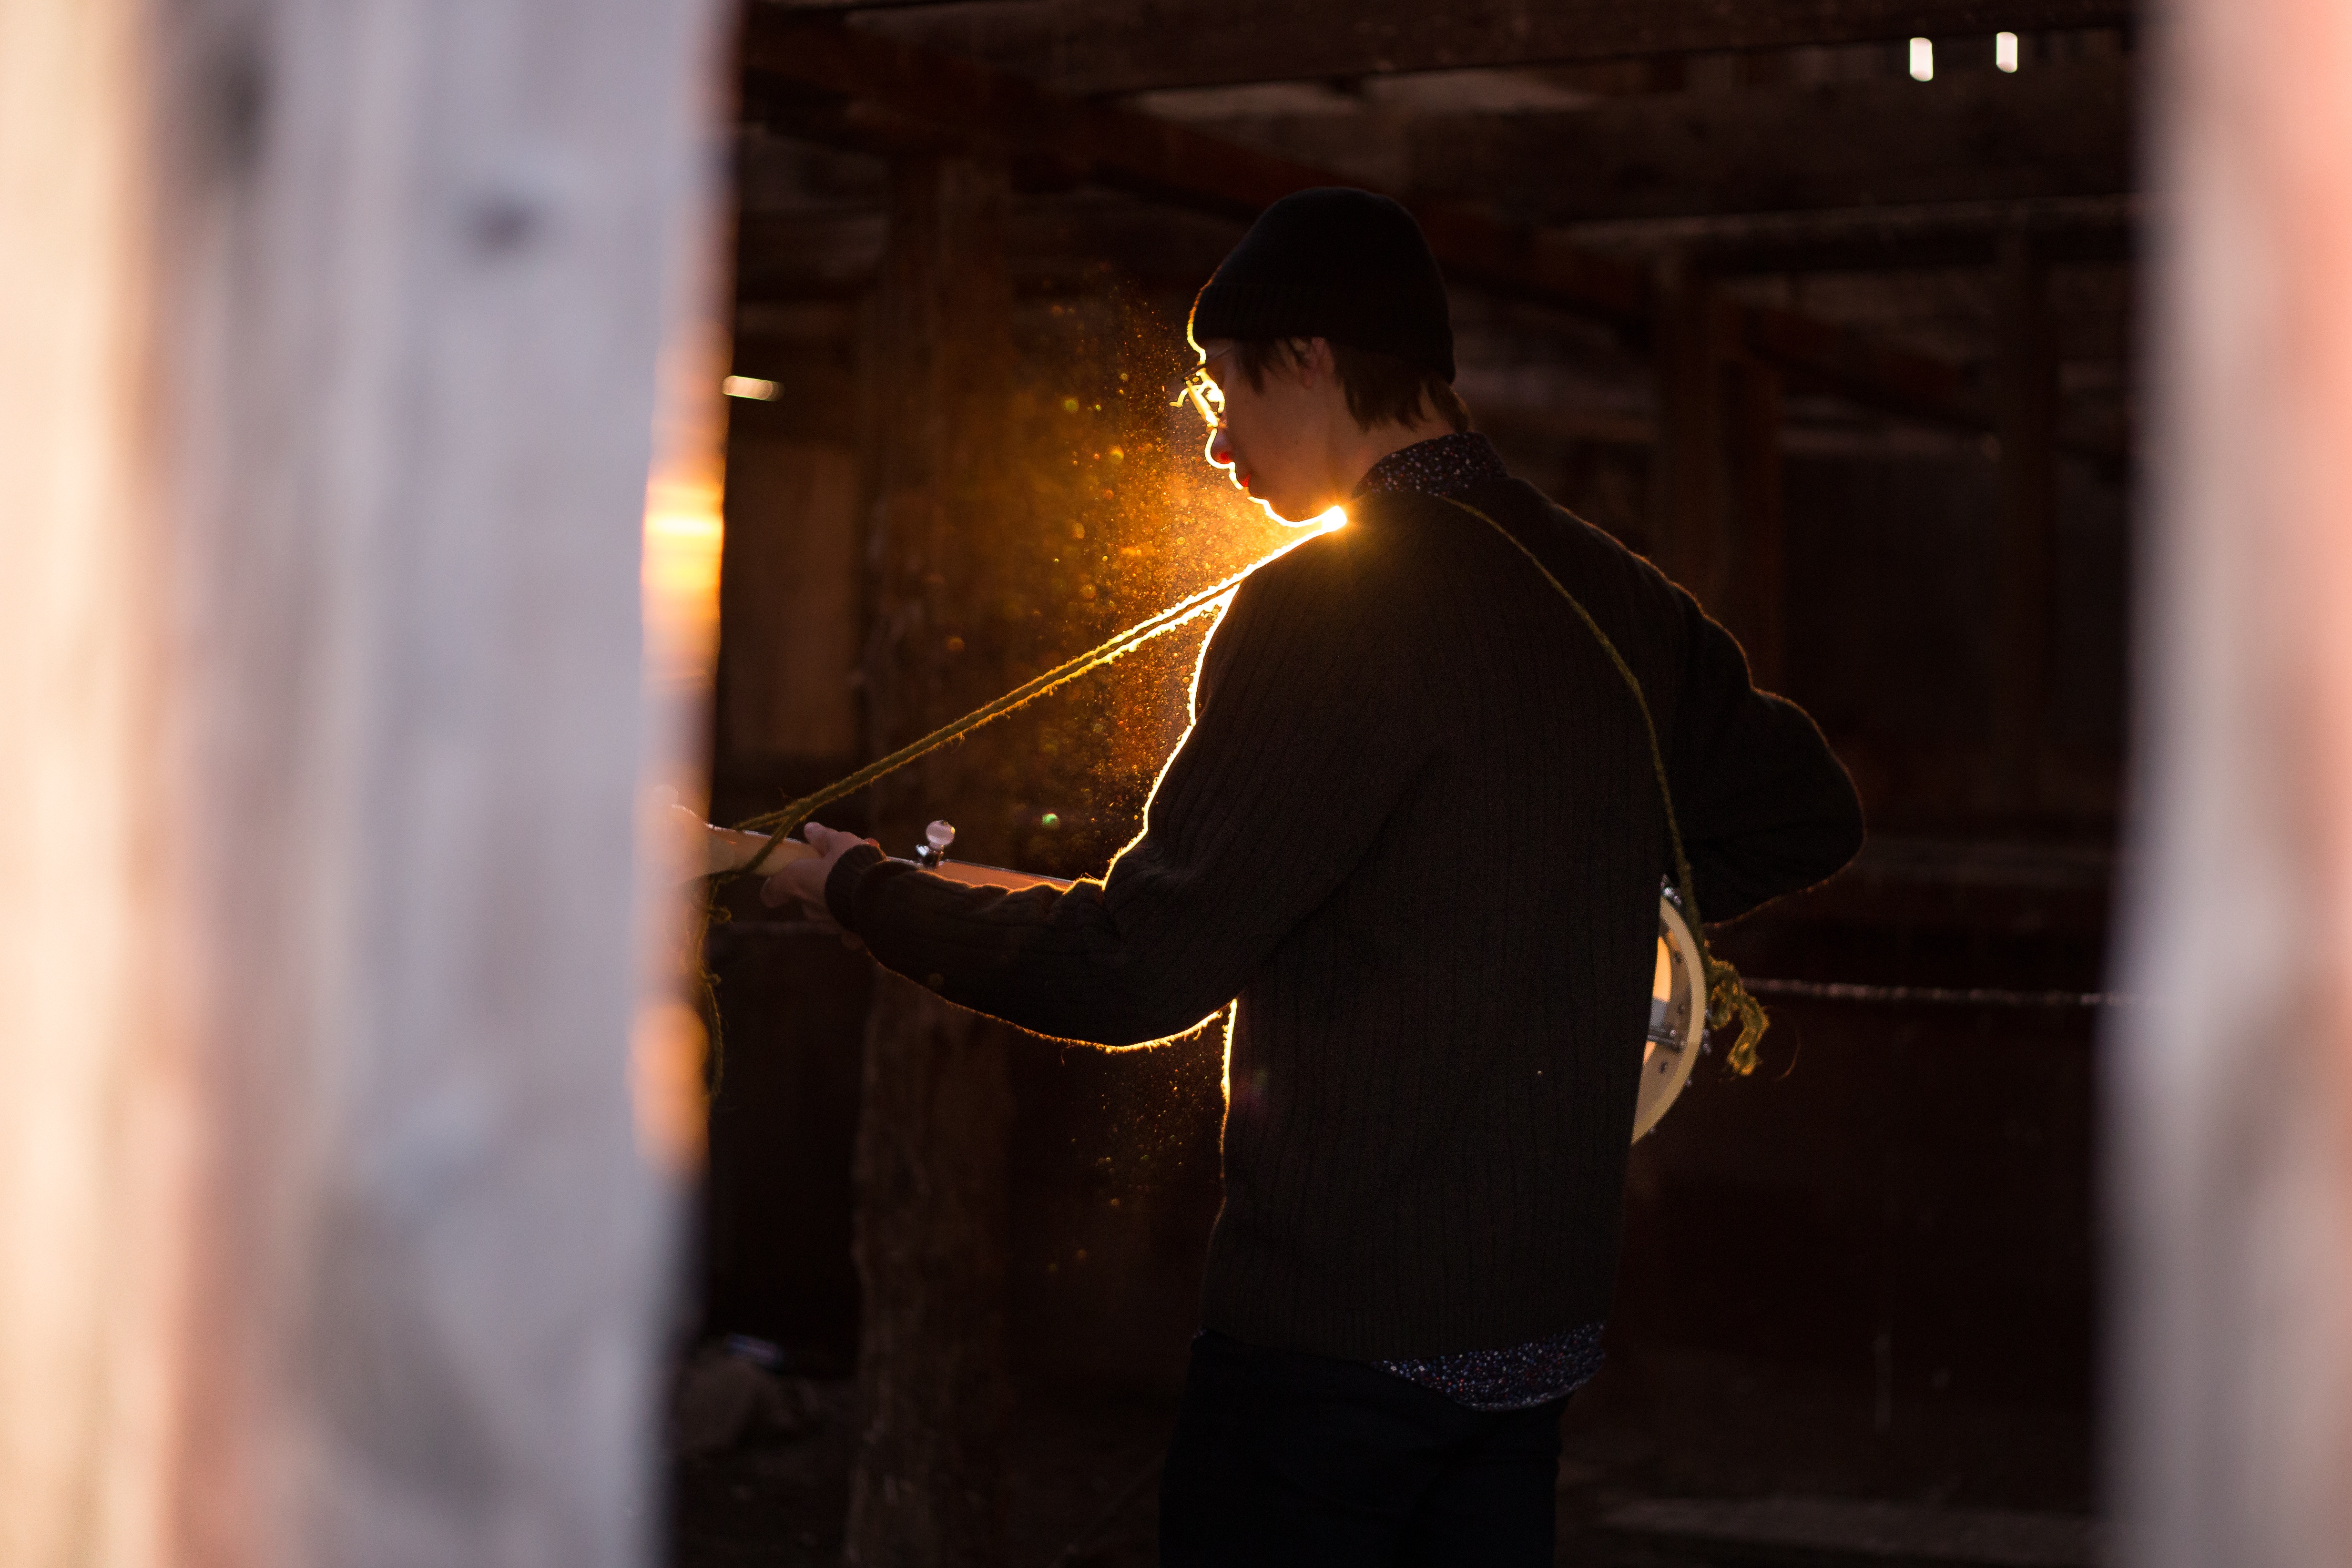
light, color, darkness, black, lighting, temple, photograph